Dawson Turner

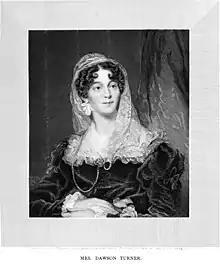
Mary Turner, engraved by W.C. Edwards from a painting made in 1814

Turner was the son of James Turner, head of the Gurney and Turner's Yarmouth Bank and Elizabeth Cotman, the only daughter of the mayor of Yarmouth, John Cotman. He was educated at North Walsham Grammar School (now Paston College), Norfolk and at Barton Bendish as a pupil of the botanist Robert Forby. He then went to Pembroke College, Cambridge, where the Master was his uncle Rev. Joseph Turner. He however left without a degree due to his father's terminal illness. In 1796, he joined his father's bank.